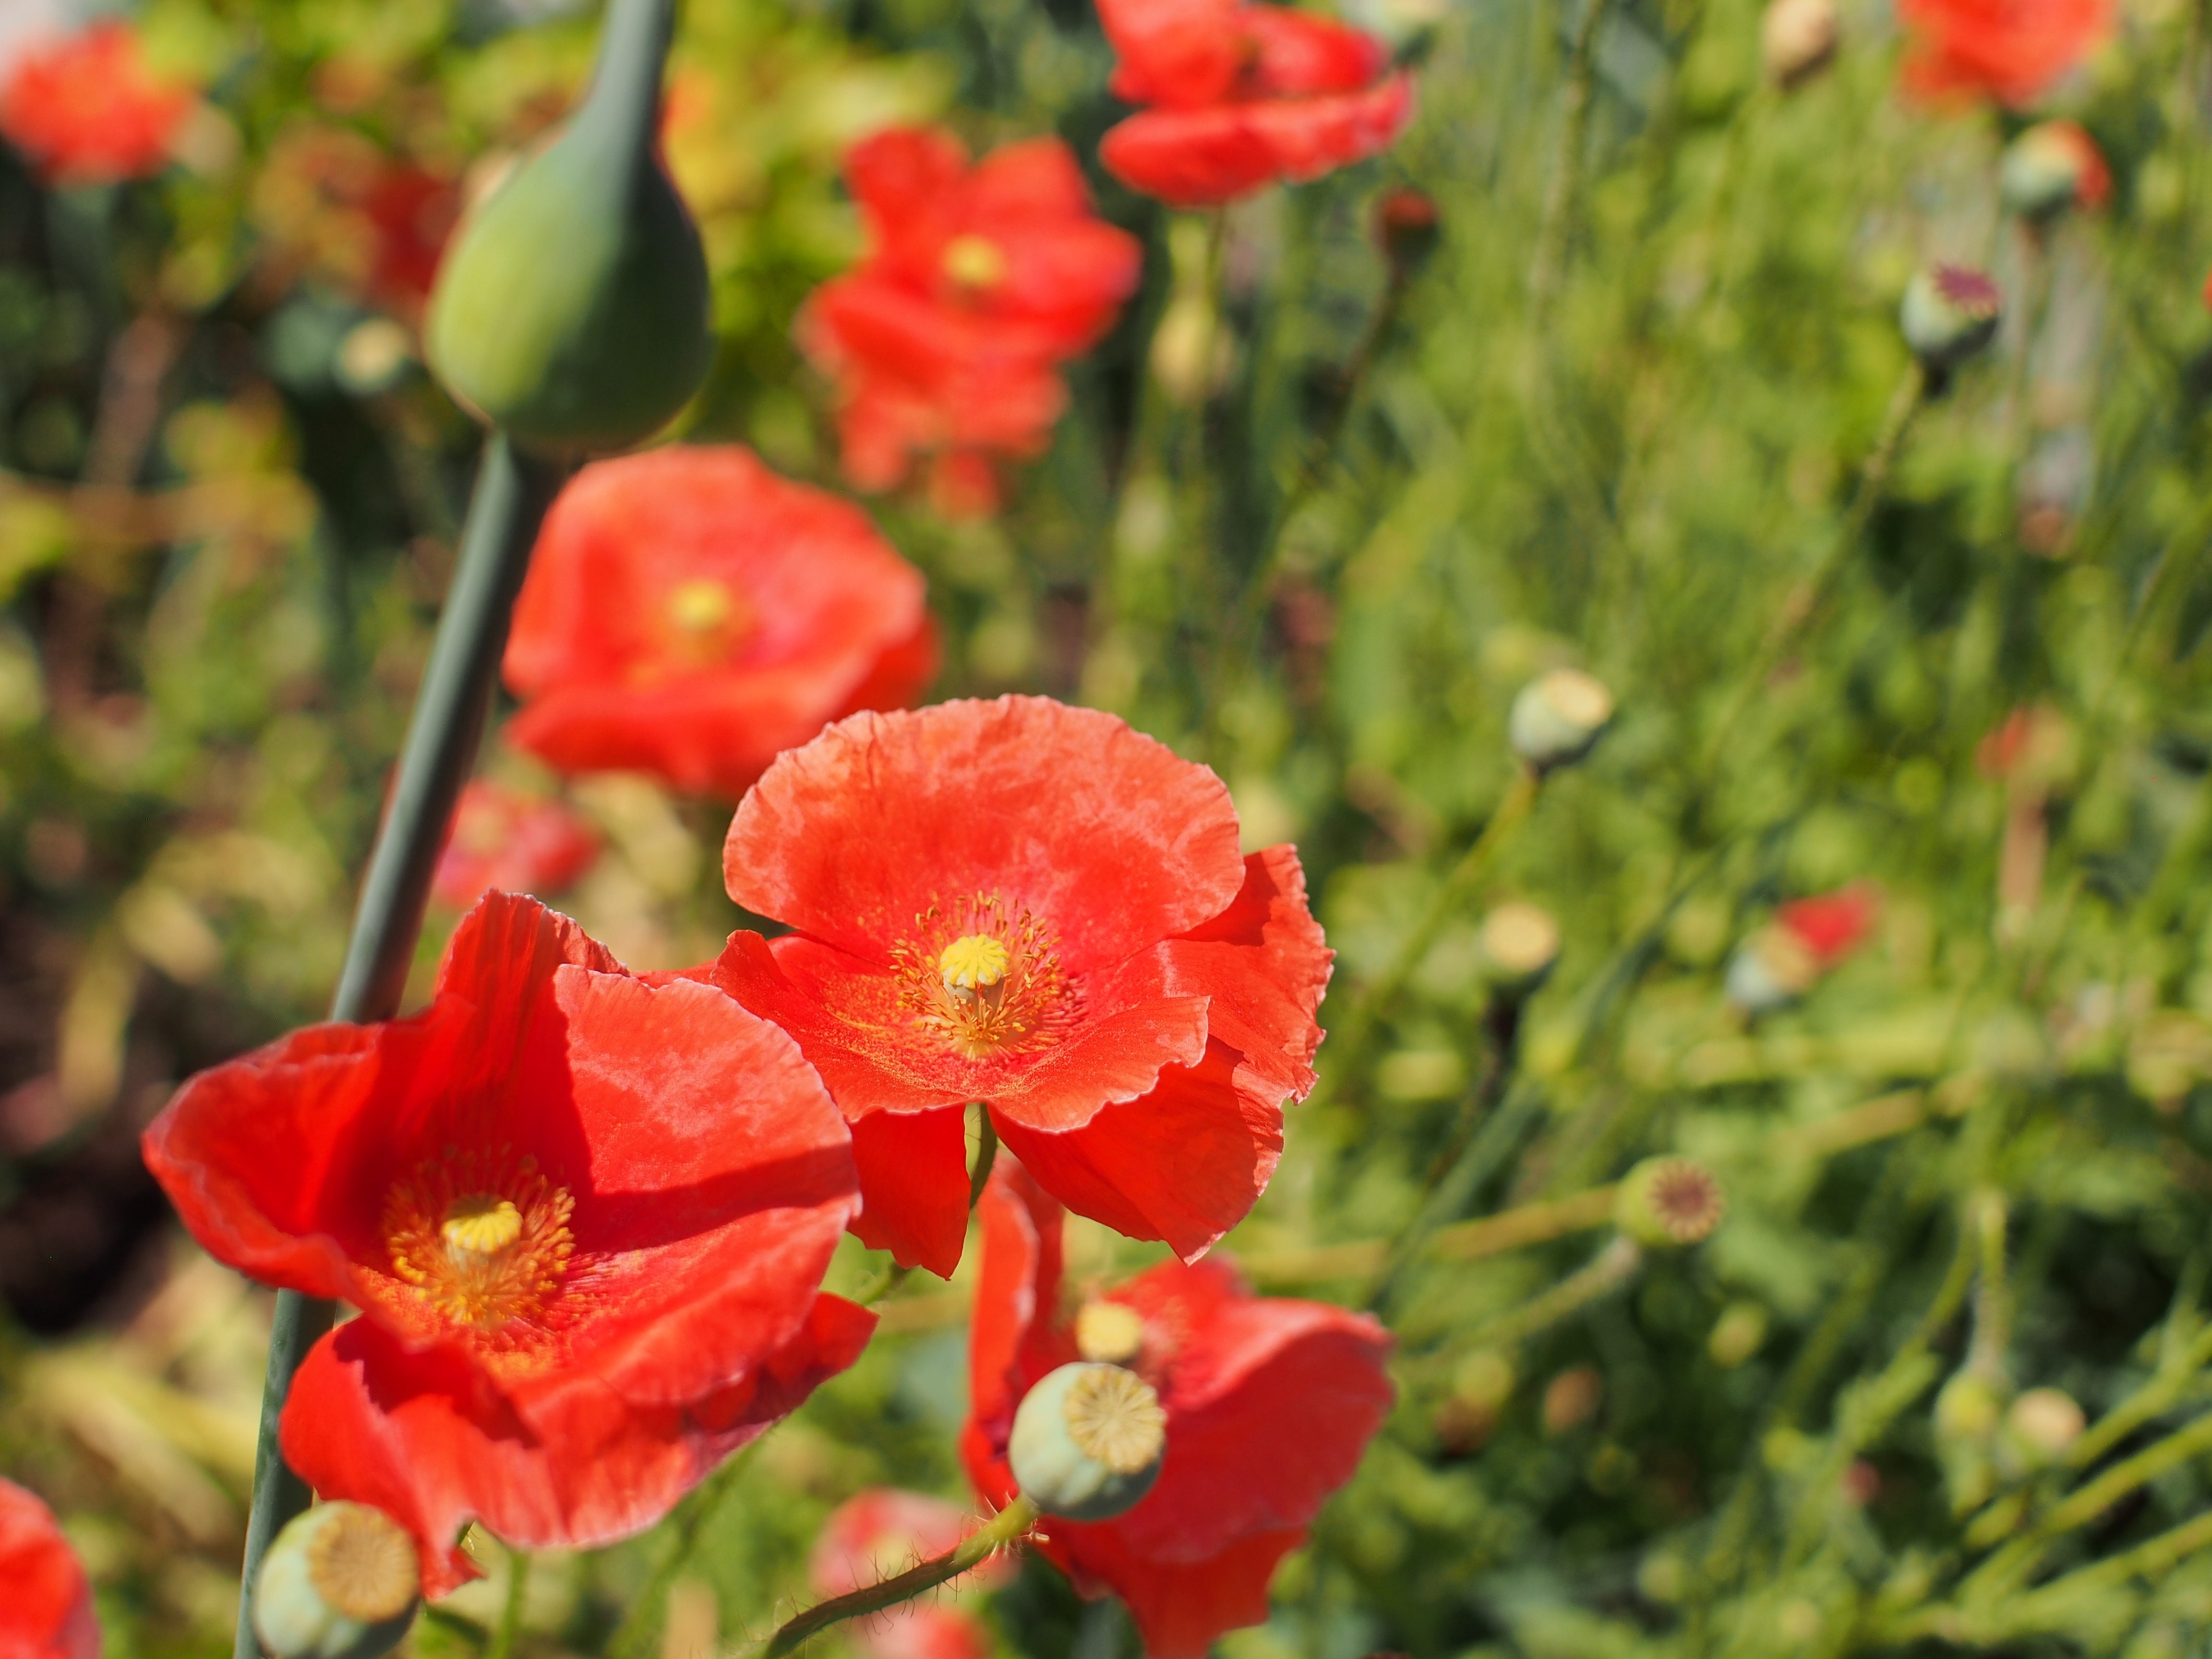
bokeh, plant, flower, petal, bloom, red, colourful, botany, blooming, flora, wildflower, flowers, focus, buds, poppy, depthoffield, vibrant, macro photography, flowering plant, annual plant, land plant